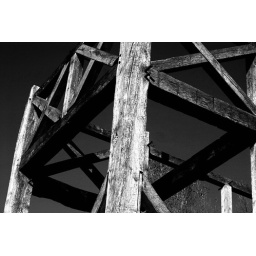
a wooden tower by the entrance of Archeon